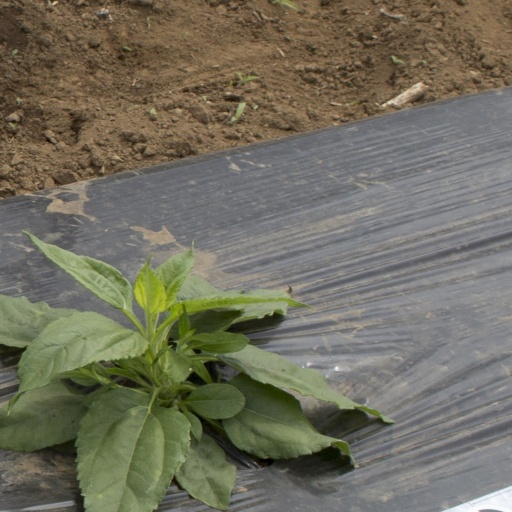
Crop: Jerusalem artichoke